Bruce Codex

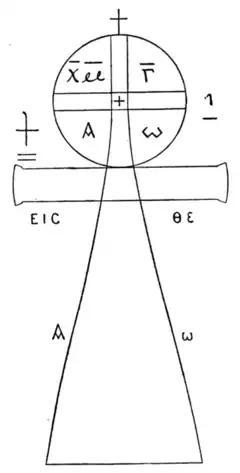
A reconstruction of an illustration in the Bruce Codex of a Gnostic cross that may have been intended as a frontispiece.

The Bruce Codex (Latin: ) is a codex that contains Coptic, Arabic, and Ethiopic manuscripts. It contains rare Gnostic works; the Bruce Codex is the only known surviving copy of the Books of Jeu and another work simply called Untitled Text or the Untitled Apocalypse. In 1769, James Bruce purchased the codex in Upper Egypt. It is currently kept in the Bodleian Library (Bruce 96), where it has been since 1848.